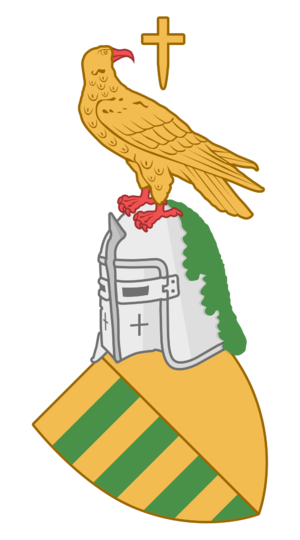
La Maison Basarab est une famille princière valaque qui a donné plusieurs voïvodes à la principauté de Valachie, dénommée « Bessarabie » à ses débuts. En 1328, le voïvode Basarab Iᵉʳ vainc les Tatars aux bouches du Danube et conquiert cette région, que l'un de ses successeurs, Mircea cel Bătrân, cède à la Moldavie en 1418 : les Moldaves appellent dès lors « Bessarabie » cette région danubienne et littorale. Bien plus tard, en 1812, les Russes annexent ces régions ainsi que toute la moitié orientale de la Moldavie qui prend alors le nom de Bessarabie dans le sens moderne du terme, désignant la contrée moldave située entre le Prut et le Dniestr.